Sleaford (UK Parliament constituency)

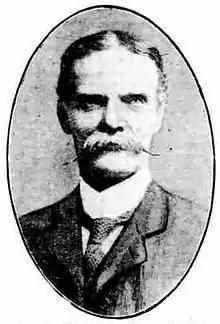
Lupton

Another General Election was required to take place before the end of 1915. The political parties had been making preparations for an election to take place and by July 1914, the following candidates had been selected;